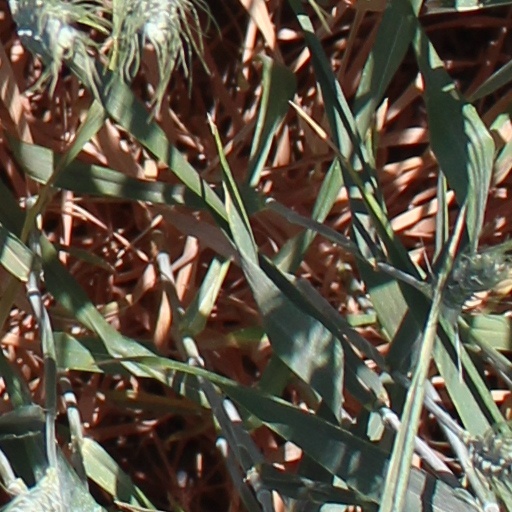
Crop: wheat